List of Orange Is the New Black characters

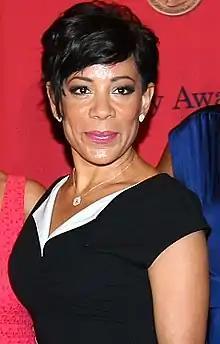
Selenis Leyva

Gloria Mendoza (played by Selenis Leyva) – Red's opposite number among the Hispanic and Latina inmates, though with no organized crime connections. She is a mother of two boys. She organizes domino games and looks out for the other inmates, either by giving advice or by performing Santeria spells (which she refers to as "Catholic plus") for them. She is often critical of Daya's inability to speak Spanish but still accepts her as one of her own. Despite this, she tricks Daya into drinking a concoction that makes her feel sick, at the request of Aleida. When Red is put under investigation after her smuggling operation's cover is blown, Gloria becomes the new head cook, and some inmates prefer her breakfast cooking. Red tries to sabotage Gloria's kitchen operations, but fails to discourage her replacement. At the end of the first season, it is shown that Gloria is starving out Red in a similar way that Red did to Piper at the beginning of the series.